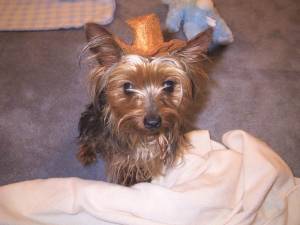
Animal: dog
Breed: yorkshire_terrier